Answer in natural language. How many FloorLamps are visible in the scene? Choose between the following options: 4, 2, 0, 1 or 3
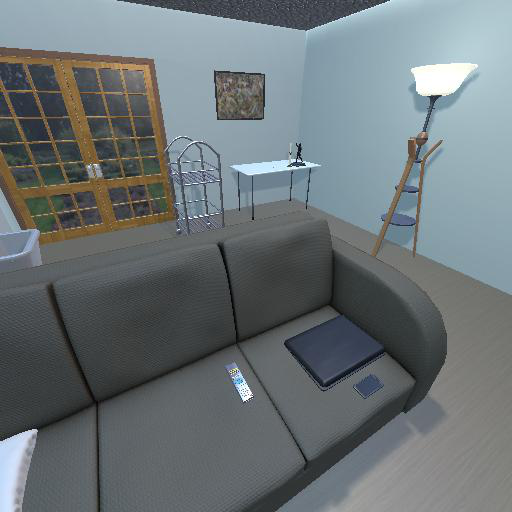
<answer>1</answer>